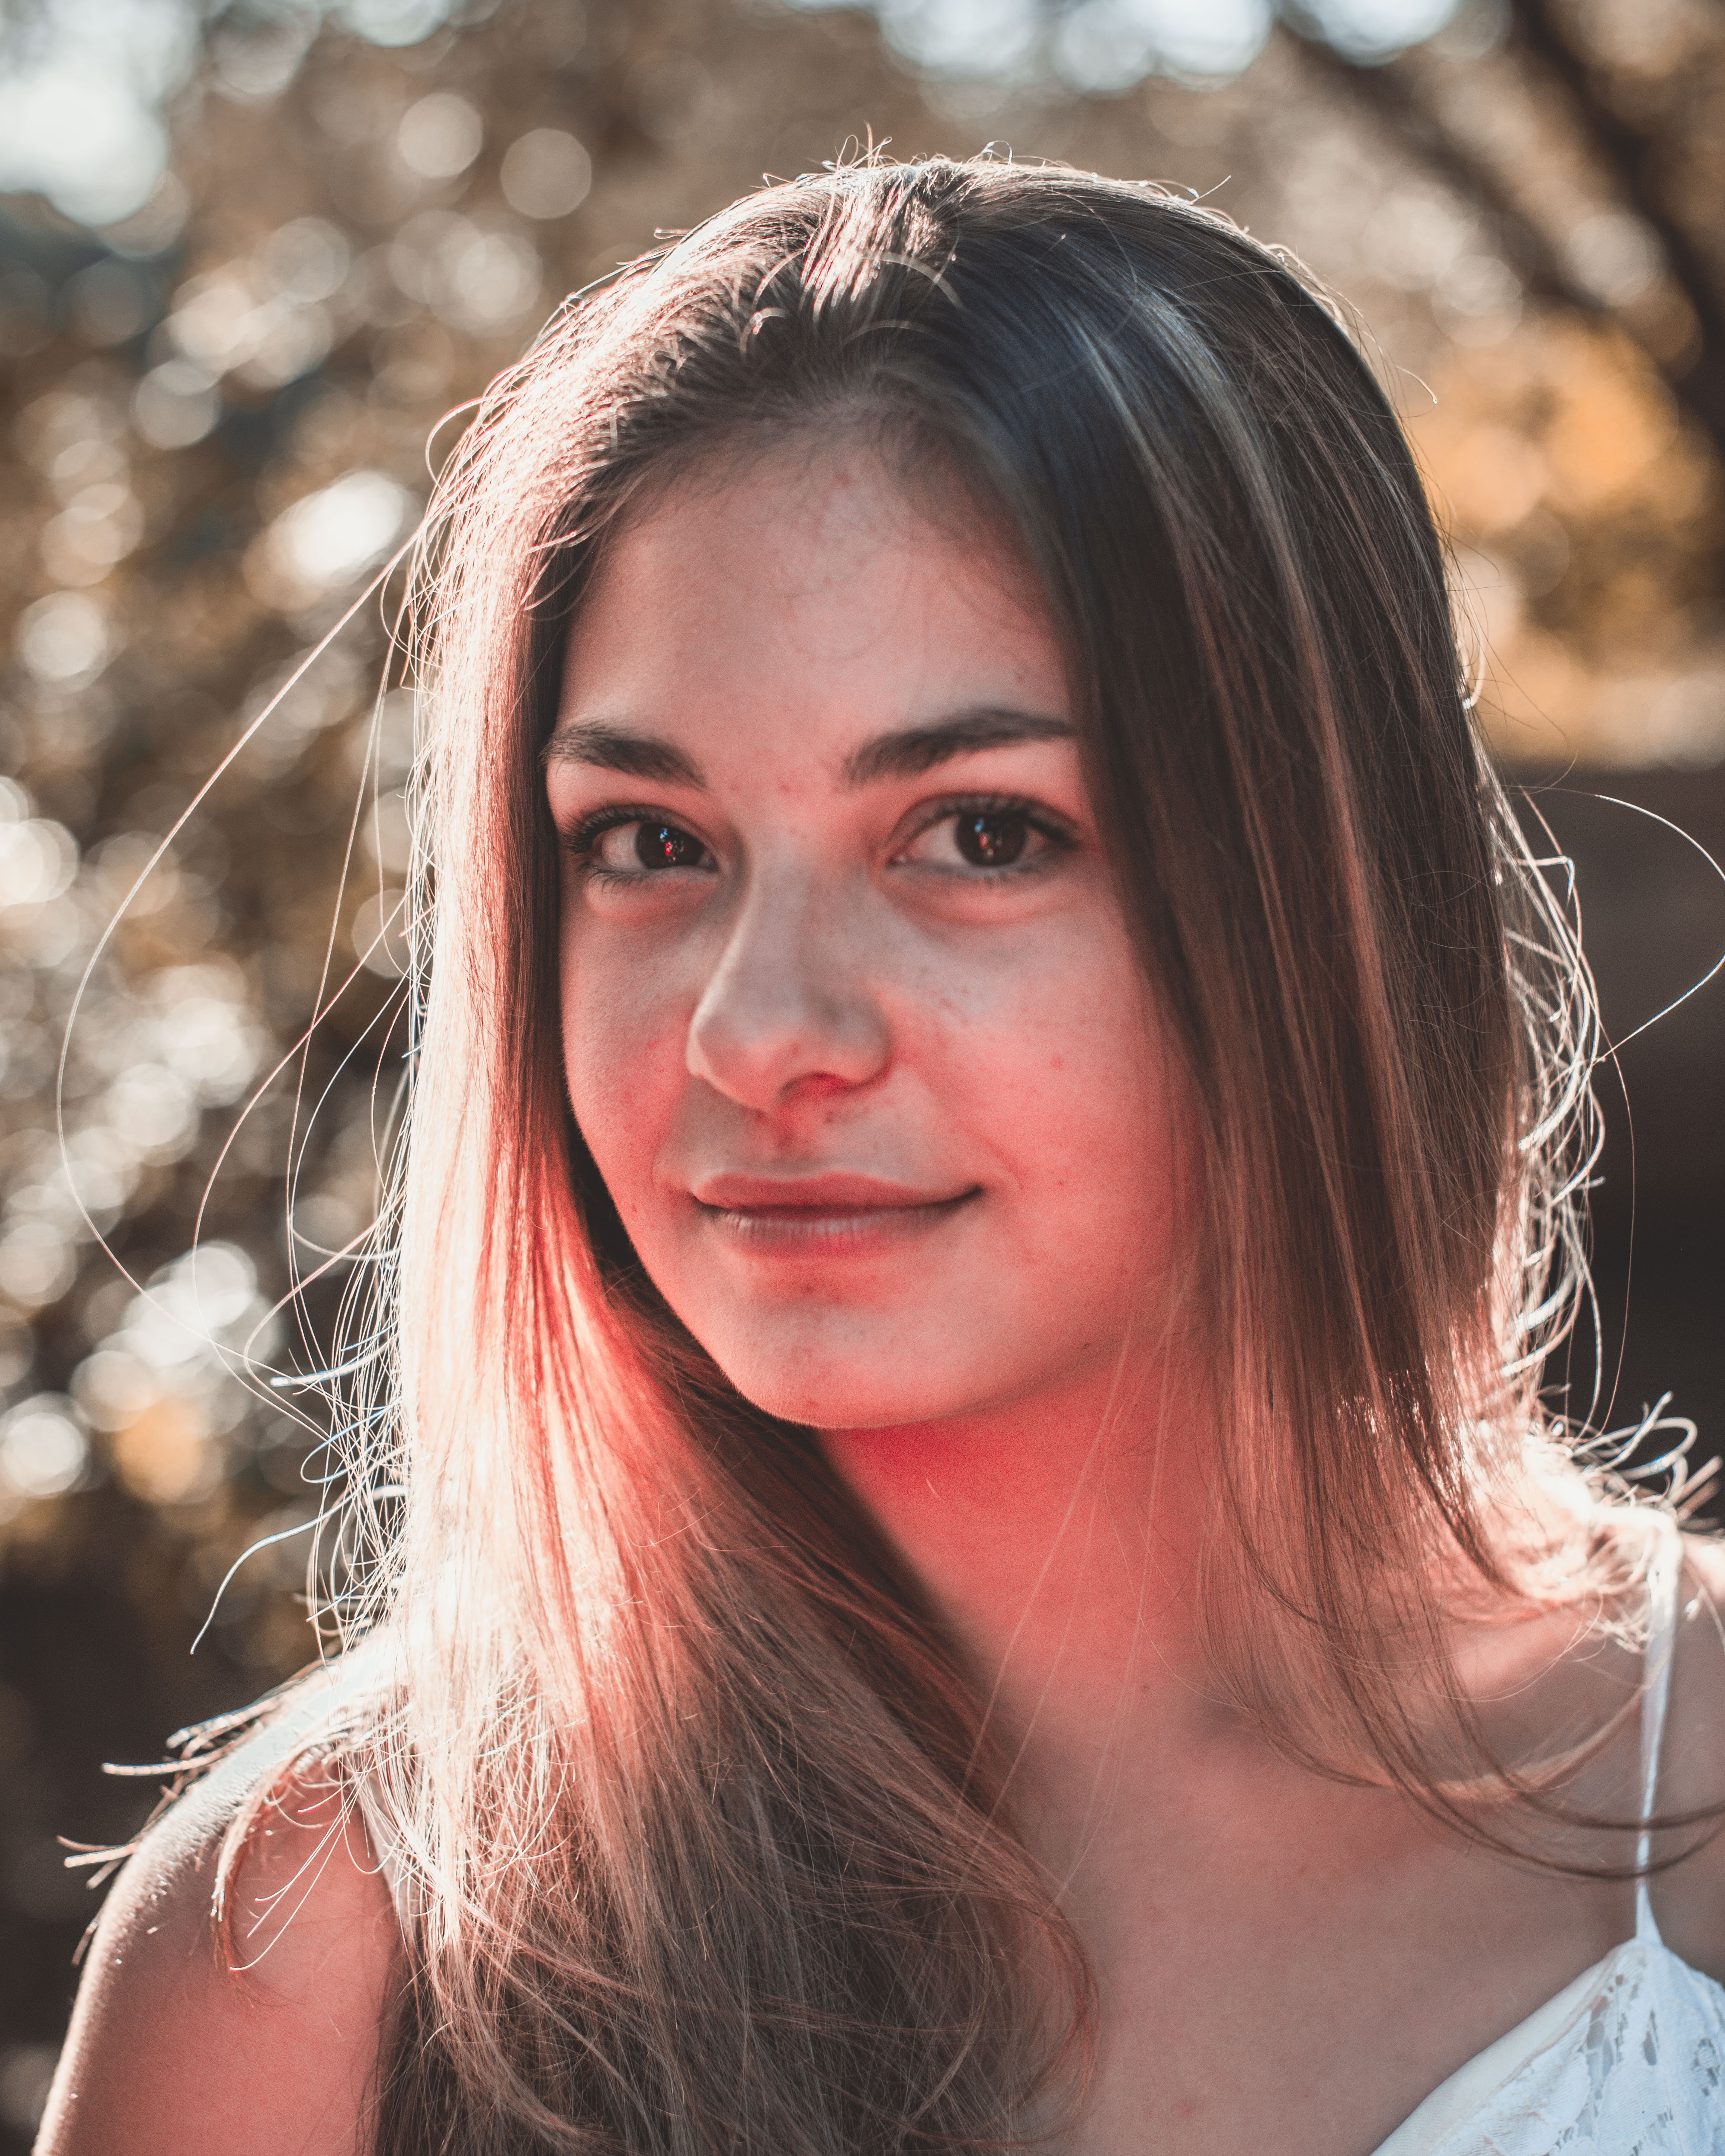
hair, face, hairstyle, beauty, eyebrow, lip, long hair, head, brown hair, chin, blond, forehead, layered hair, smile, eye, photography, feathered hair, portrait photography, black hair, portrait, hair coloring, surfer hair, Step cutting, photo shoot, fawn